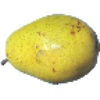
Label: Pear Monster 1